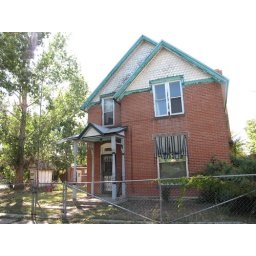
like the trim. and the anachronistic outhouse. lots of cute houses in denver. often small, lots of brick, good colors.